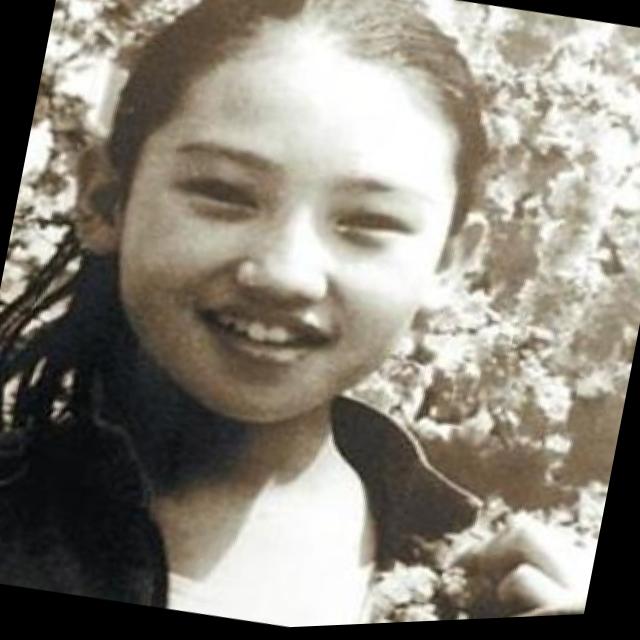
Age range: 13-20